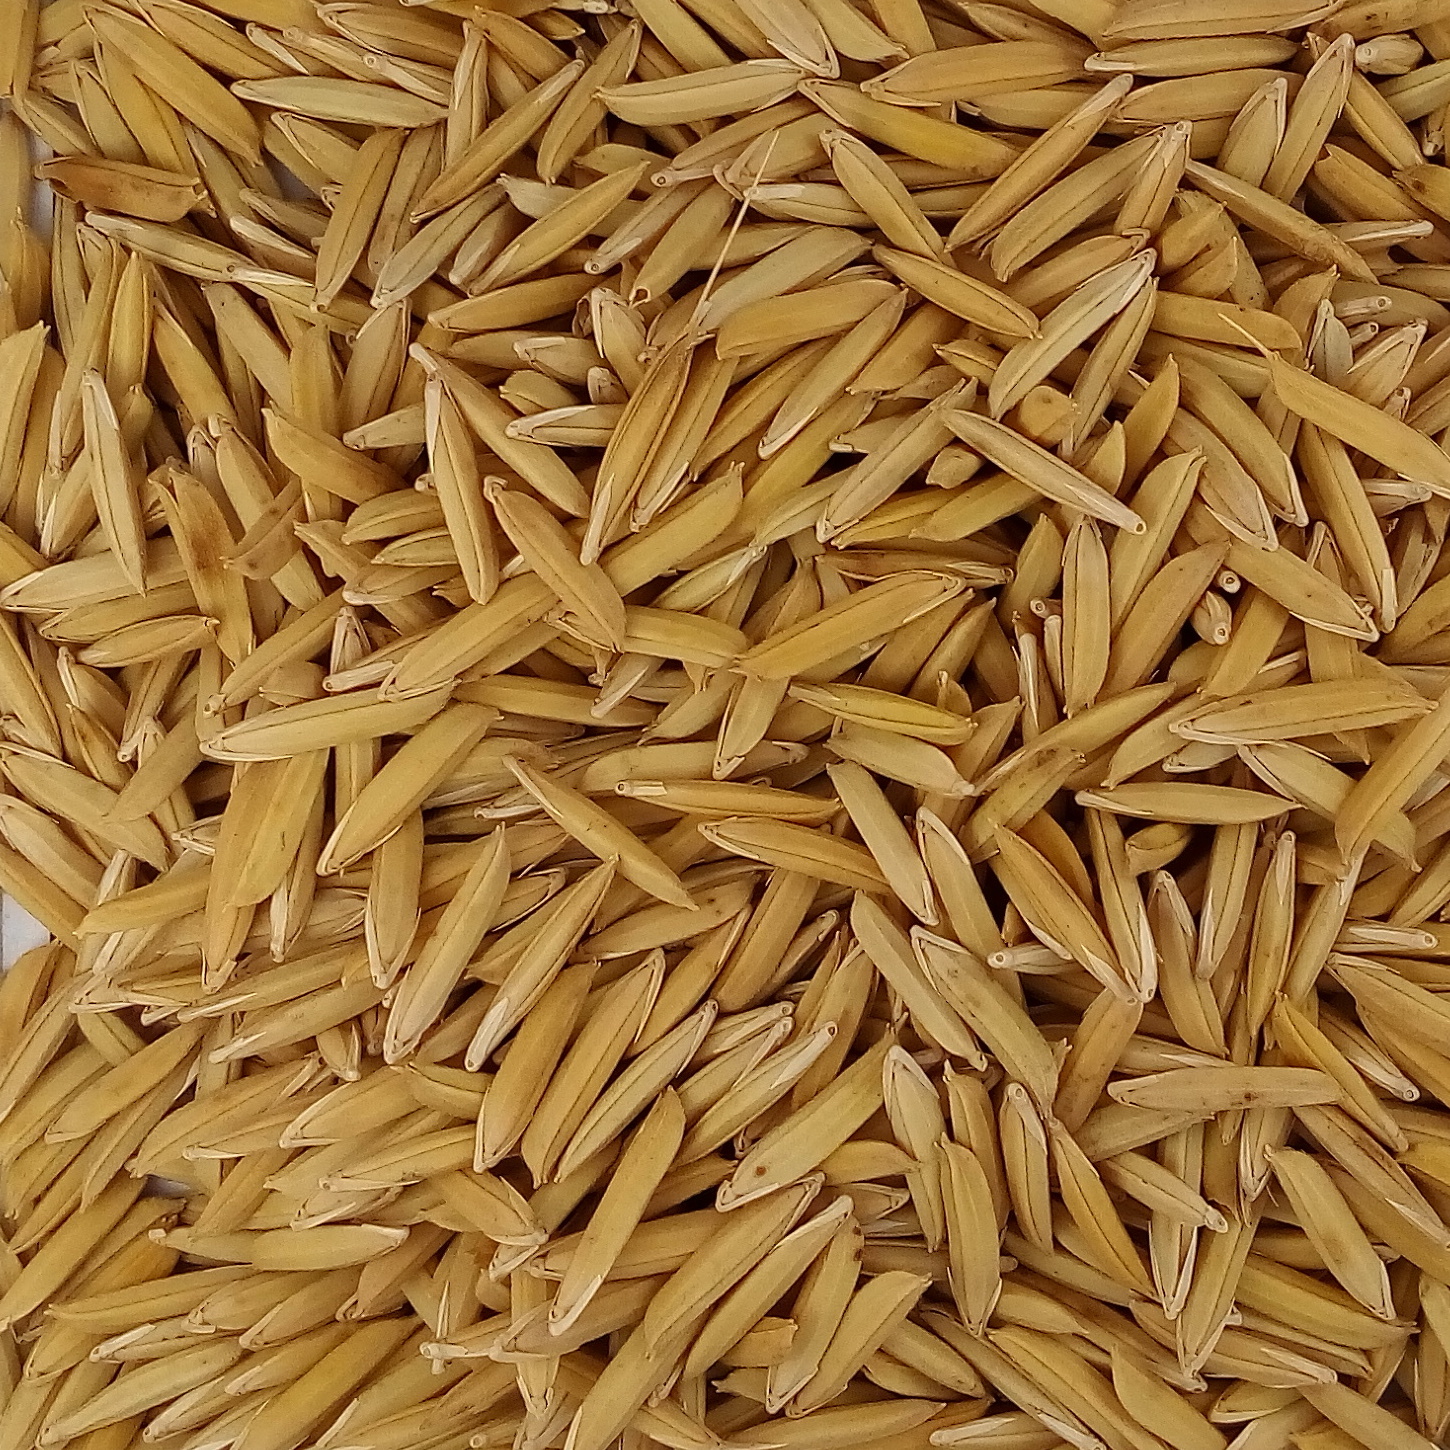
Rice seed variety: 1718